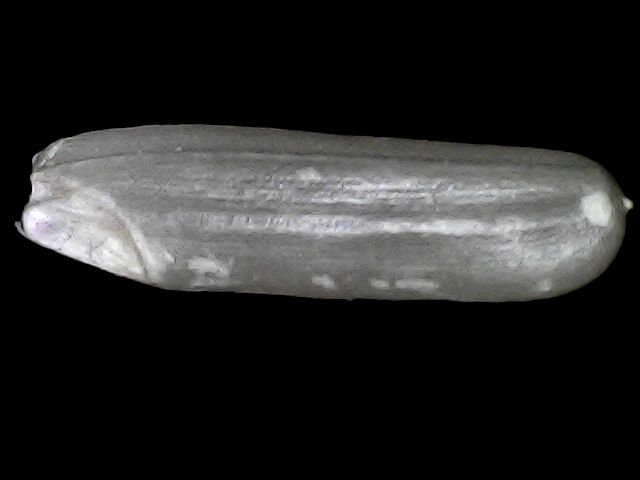
Rice variety: BRRI102